Tamara Fox

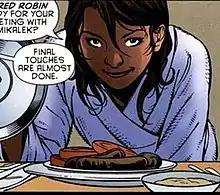
Tam Fox. Art by Marcus To.

Tamara "Tam" Fox is fictional character in the DC Comics Universe, specifically a supporting character in the "Batman" franchise. She first appeared in "Batman: Family" #1 (December 2002) and was created by John Francis Moore and Stefano Gaudiano.